The Super Mario Bros. Movie

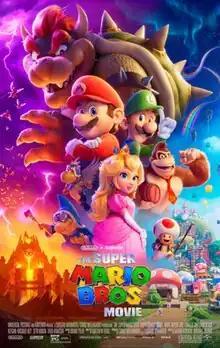
Theatrical release poster

The Super Mario Bros. Movie is a 2023 American animated adventure comedy film based on Nintendo's "Mario" video game franchise. Produced by Universal Pictures, Illumination and Nintendo, and distributed by Universal, it was directed by Aaron Horvath and Michael Jelenic (in Jelenic's feature directorial debut) and written by Matthew Fogel. The ensemble voice cast includes Chris Pratt, Anya Taylor-Joy, Charlie Day, Jack Black, Keegan-Michael Key, Seth Rogen, and Fred Armisen. The film features an origin story for the brothers Mario and Luigi, two Italian-American plumbers who are separated after being transported to another world and become entangled in a battle between the Mushroom Kingdom, led by Princess Peach, and the Koopas, led by Bowser.